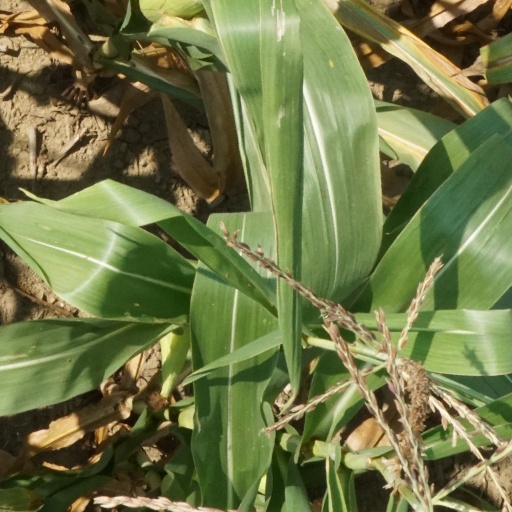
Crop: maize; corn